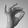
ASL letter: F